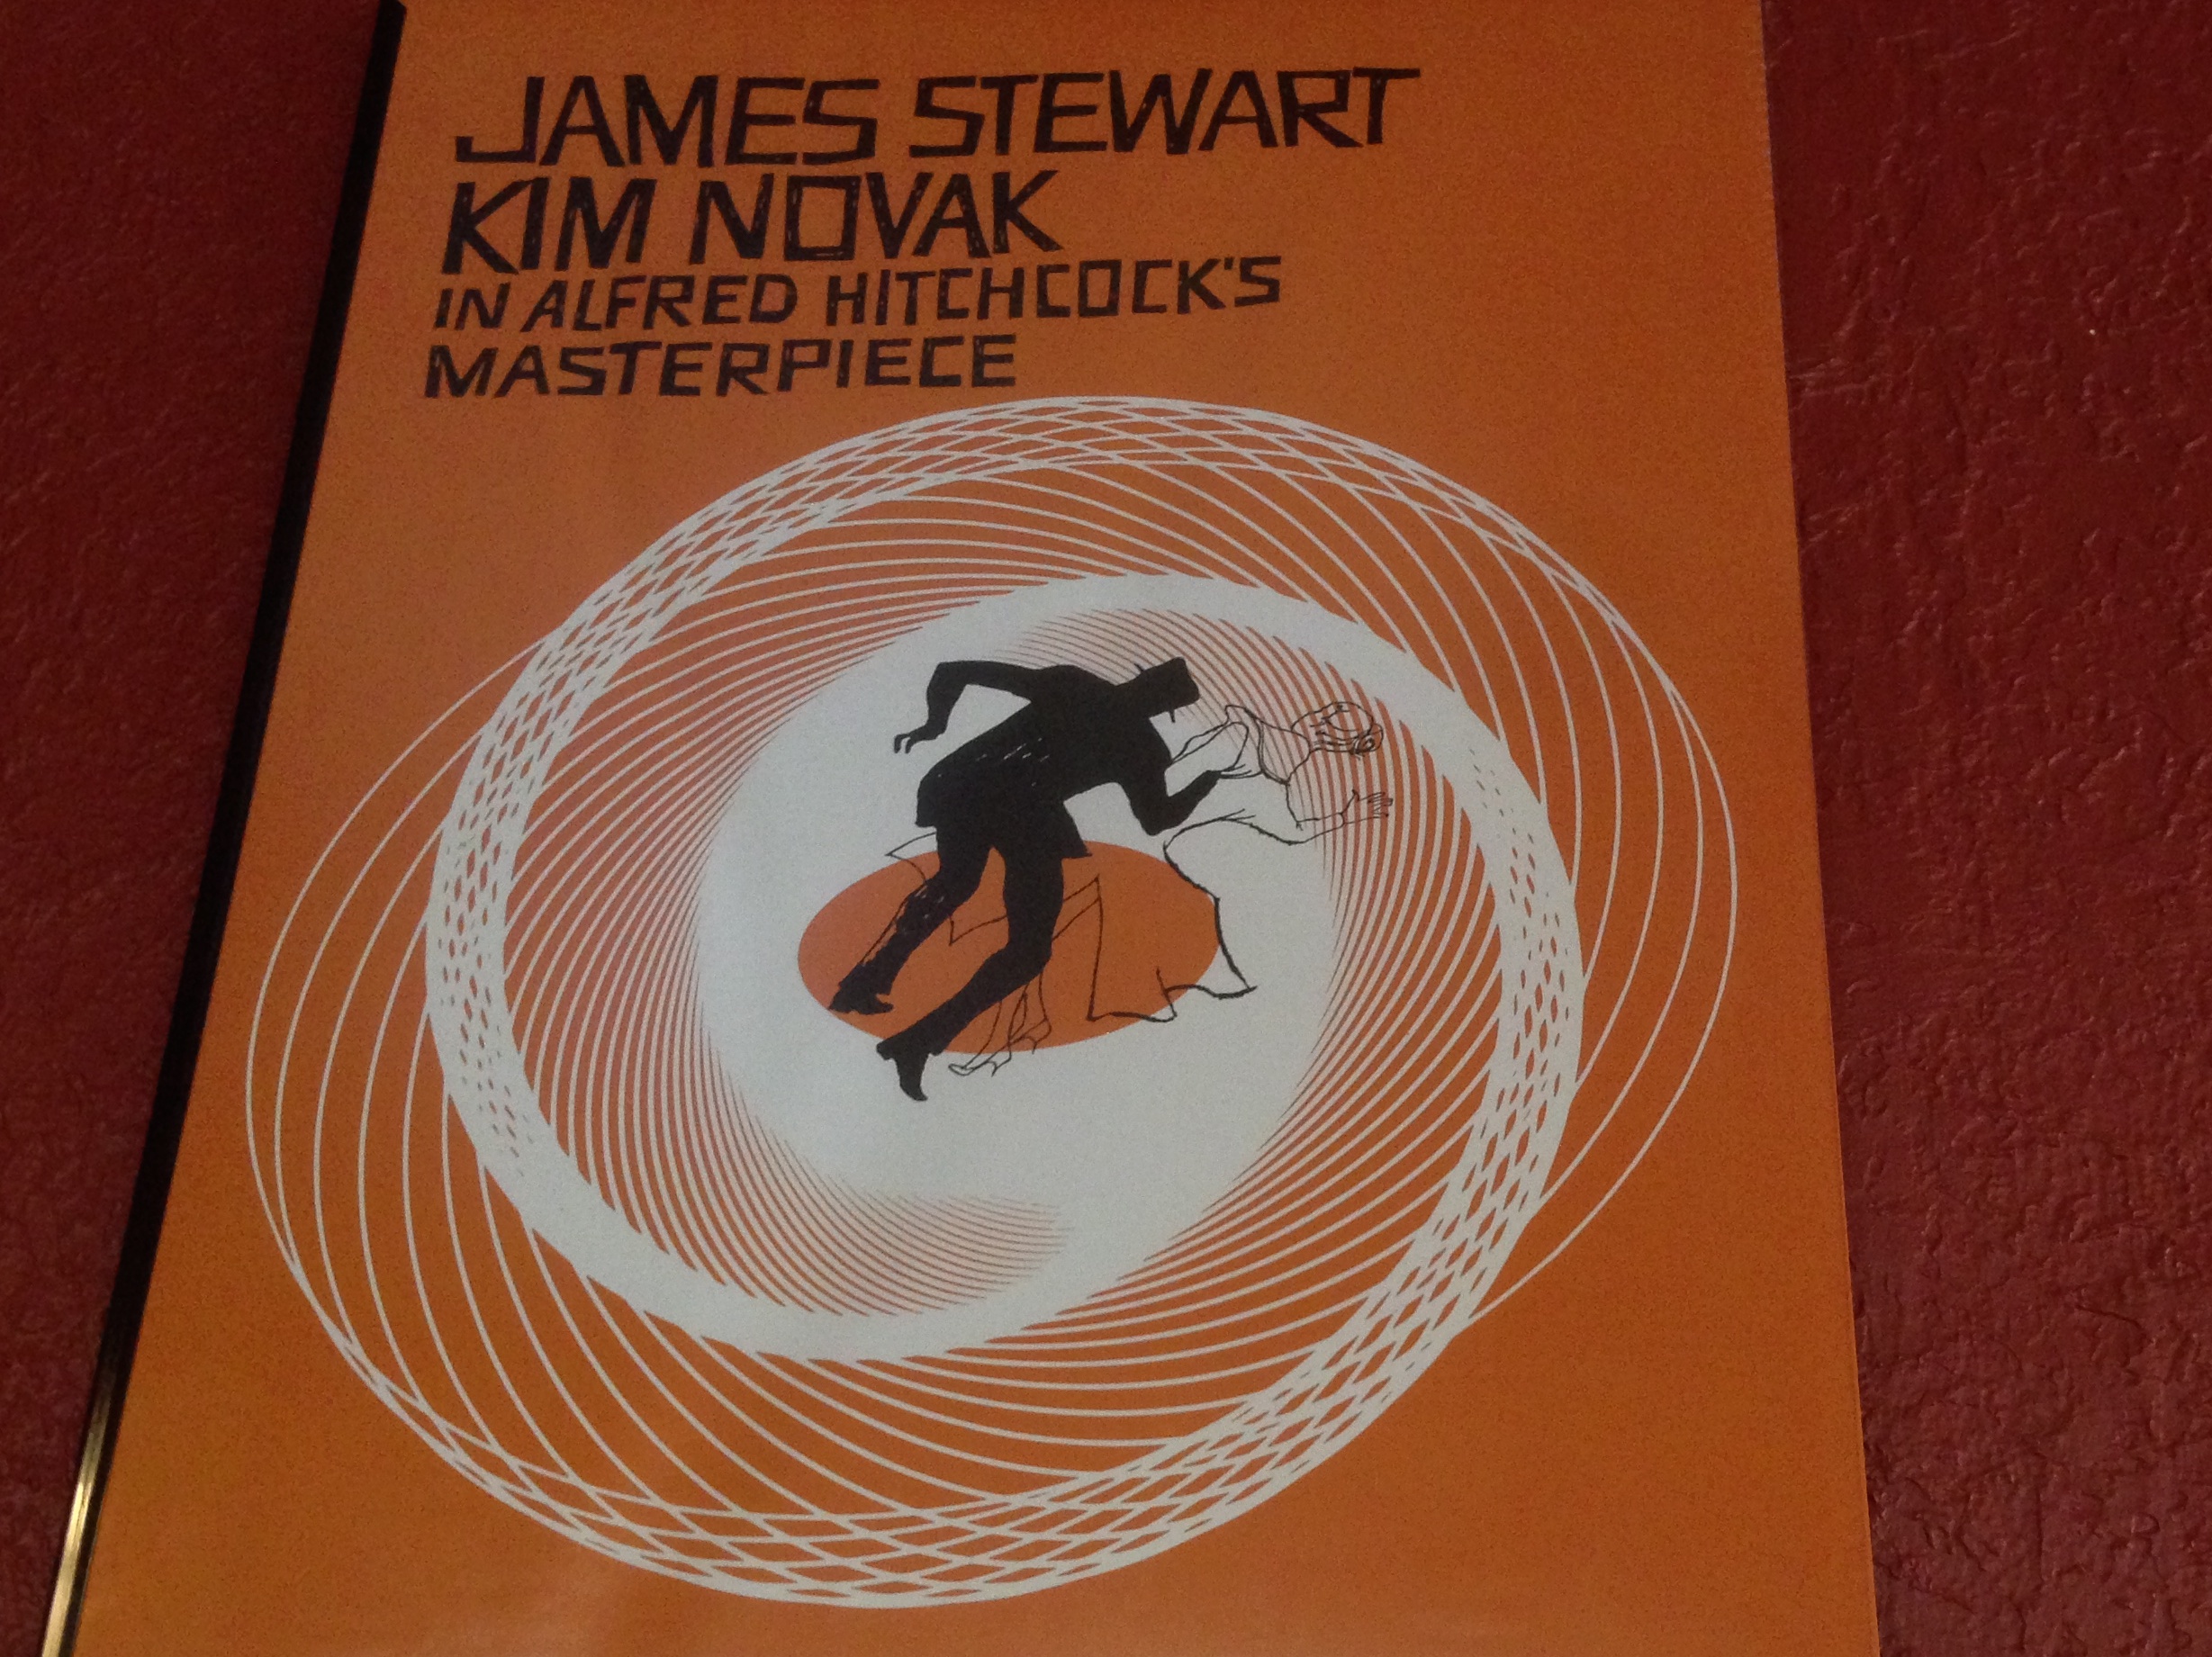
art, illustration, shape